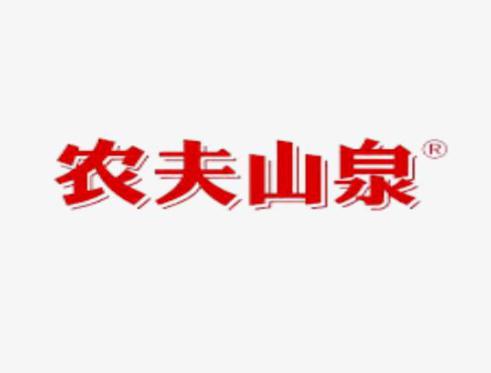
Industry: Necessities